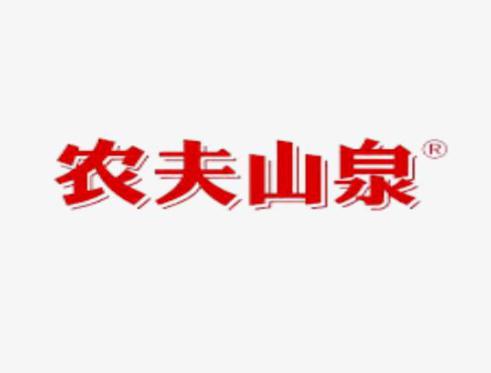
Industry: Necessities